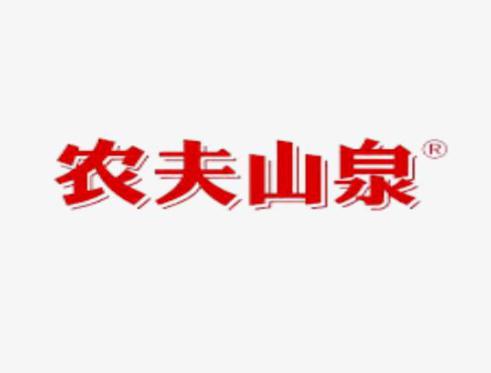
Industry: Necessities